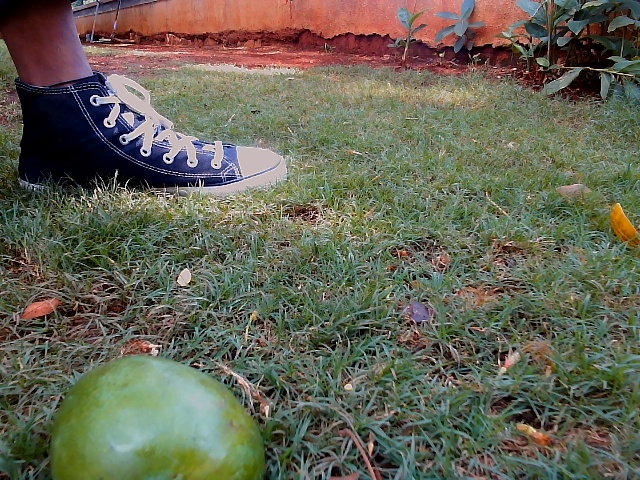
Label: Raw_Mango